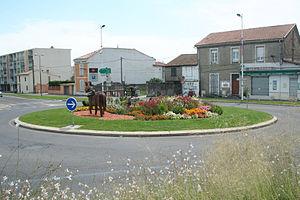
Alès (Gard) - rond-point représentant une noria
La liste des villes et villages fleuris du Gard dresse la liste des communes récompensées par le concours des villes et villages fleuris dans le département du Gard.